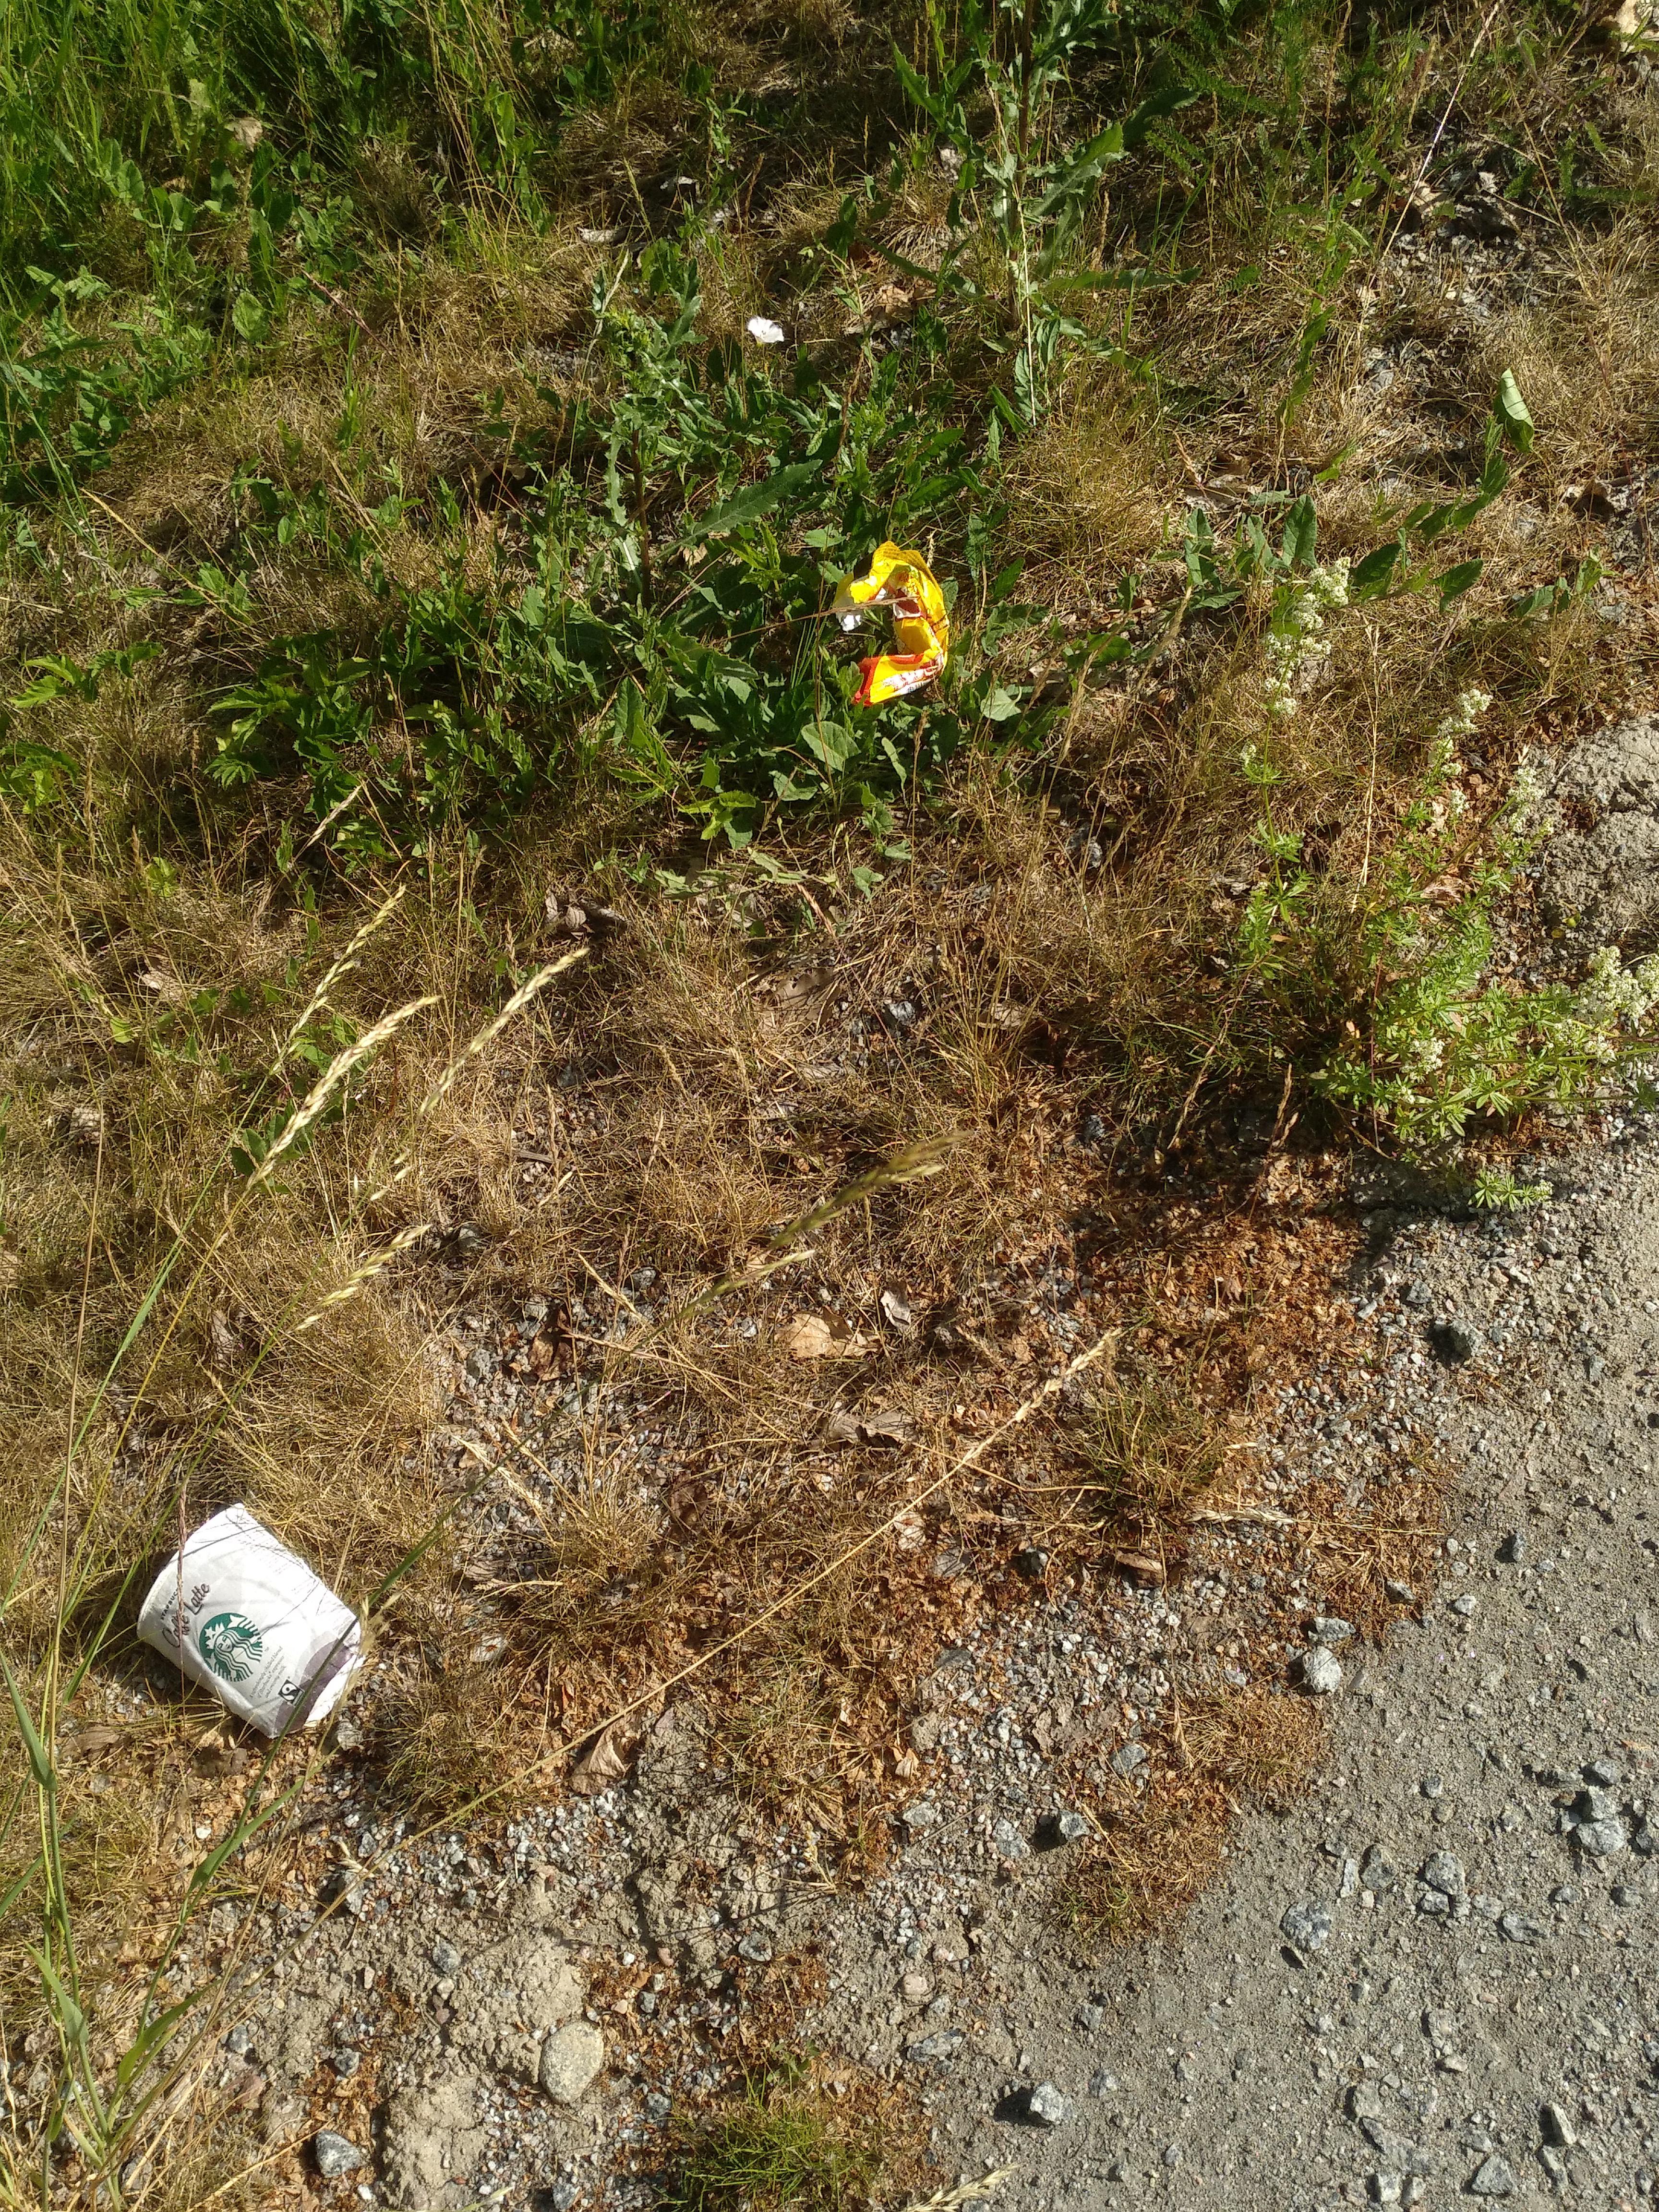
Object: Paper cup (Cup)

Object: Other plastic wrapper (Plastic bag & wrapper)